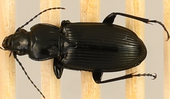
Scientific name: Pterostichus melanarius melanarius
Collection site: Steigerwaldt-Chequamegon NEON (STEI), plot STEI_004